Raman Hrabarenka

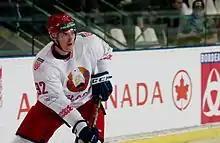
Hrabarenka with the Belarusian national team in 2017

Hrabarenka's first International Ice Hockey Federation (IIHF) tournament was the 2008 World U18 Championship, where he represented the Belarusian national under-18 team. Belarus finished ninth and was relegated to Division I for the next year. His next appearance was at the 2009 World U18 Championship Division I. At the 2009 tournament he helped Belarus win their group and earn a promotion to the top division for the following year. He also played at the 2012 World Junior Championship Division I.